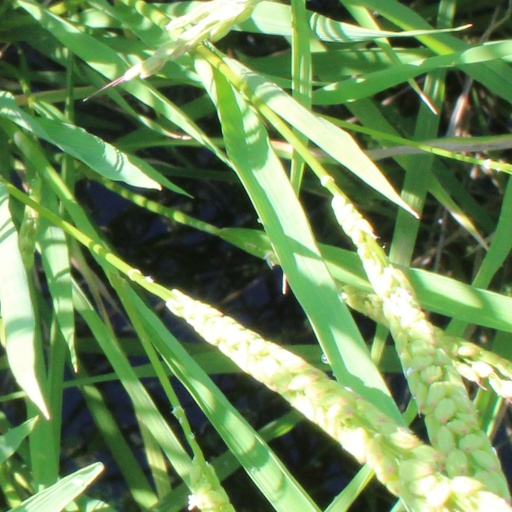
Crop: rice